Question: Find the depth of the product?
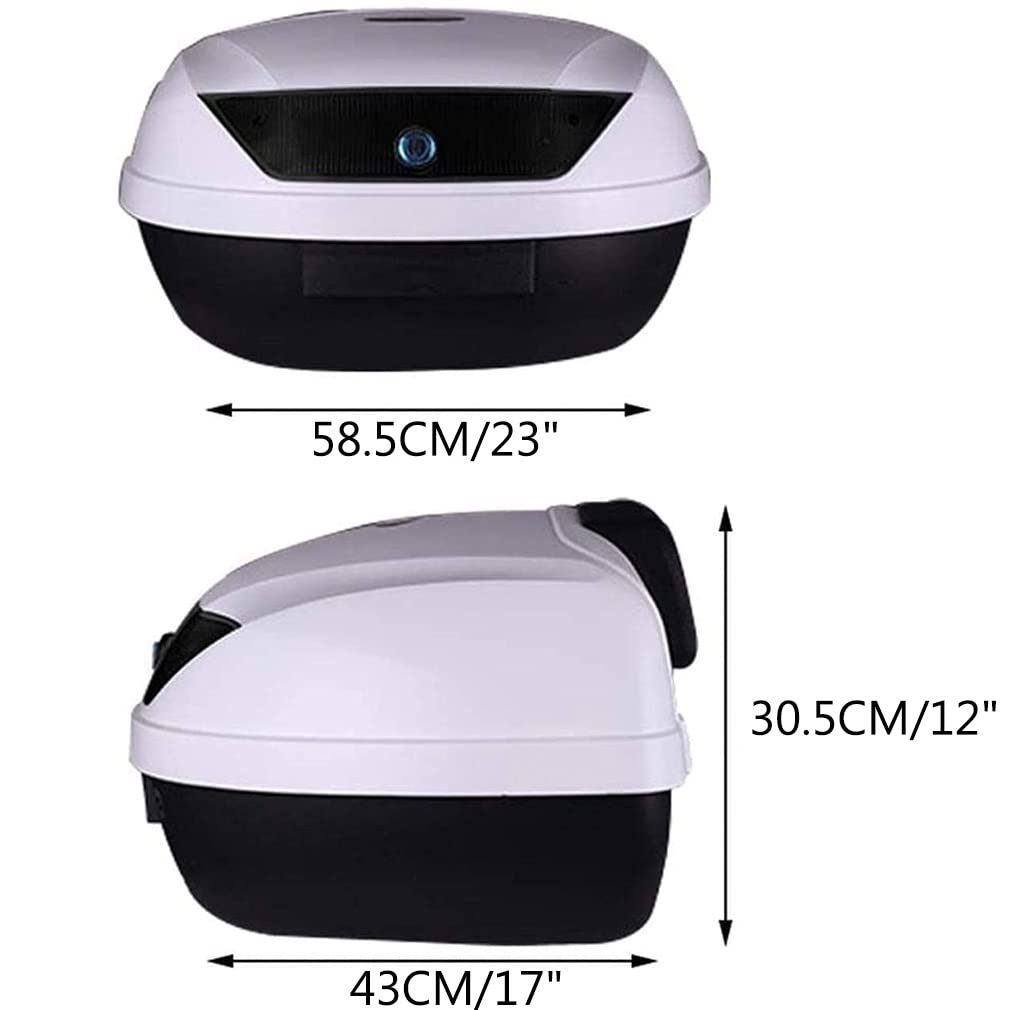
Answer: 58.5 centimetre